Valencia orange

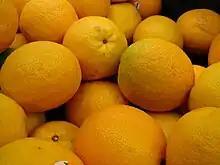
Valencia oranges for sale.

William Wolfskill (1798–1866) was an American born in Kentucky and reared in Missouri. He became a Mexican citizen in the 1820s, when he was in his 20s, while working in Santa Fe, New Mexico, as a fur trapper and then migrating to California, which was still part of Mexico at that time. He was given a land grant as a naturalized Mexican citizen under Mexican government rules. He cultivated numerous vineyards and grape varietals and was the largest wine producer in the region. He continued to buy land and later had sheep ranches as well as developing extensive citrus orchards. He hybridized the Valencia orange, a sweet orange, naming it after València, Spain, which has a reputation for its sweet orange trees.